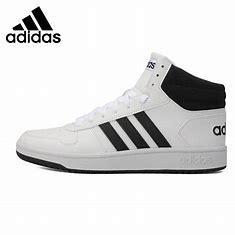
Brand: adidas
Model: NEO Hoops 2 Skate